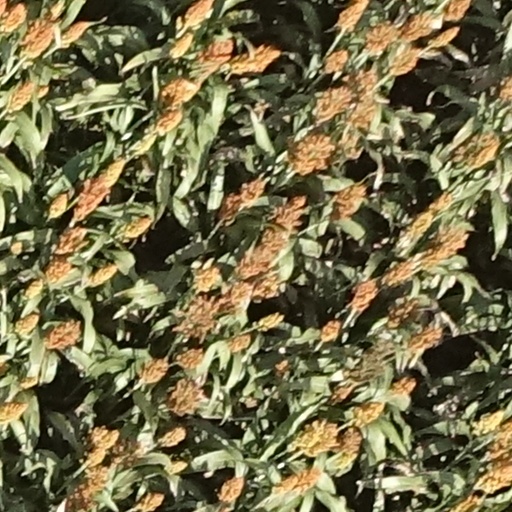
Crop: sorghum